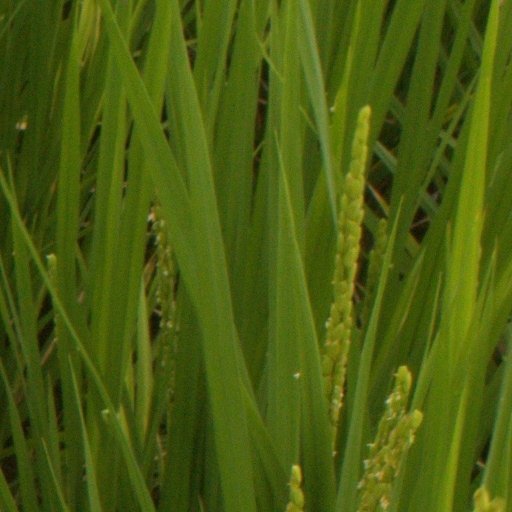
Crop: rice